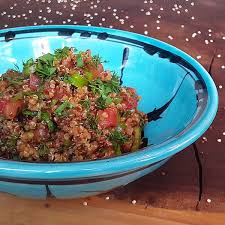
Yemek: kisir